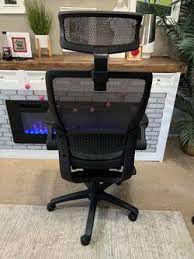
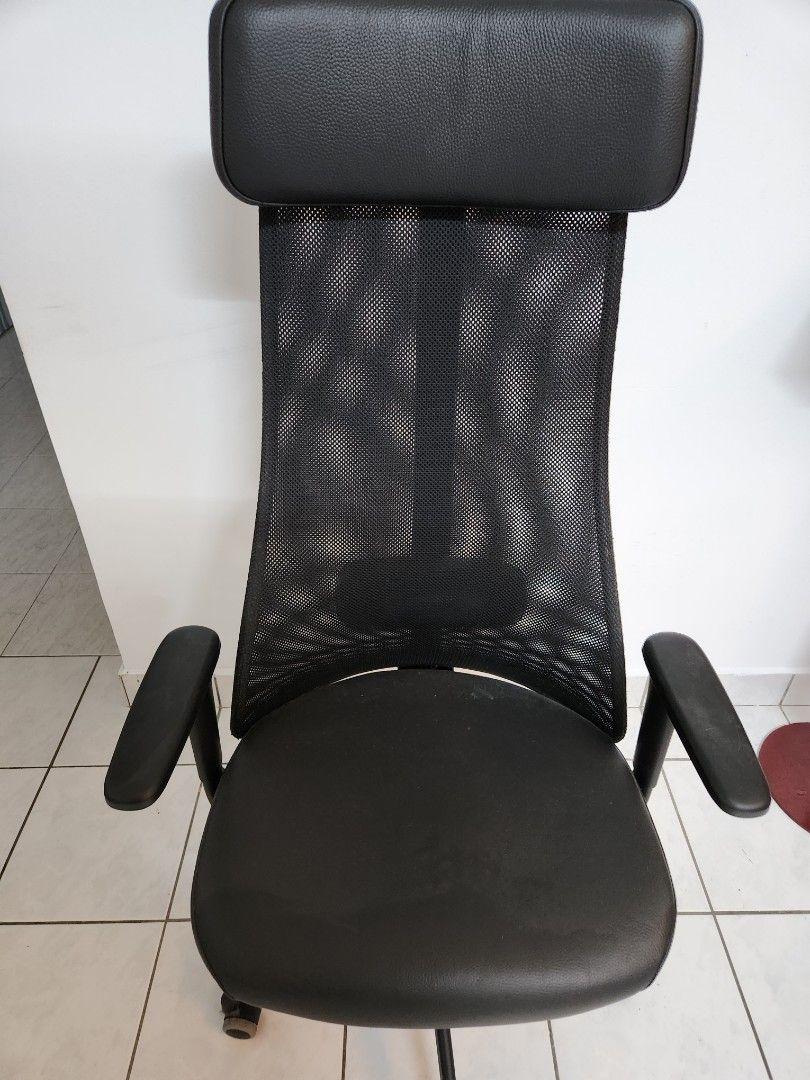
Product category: items_chair
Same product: no